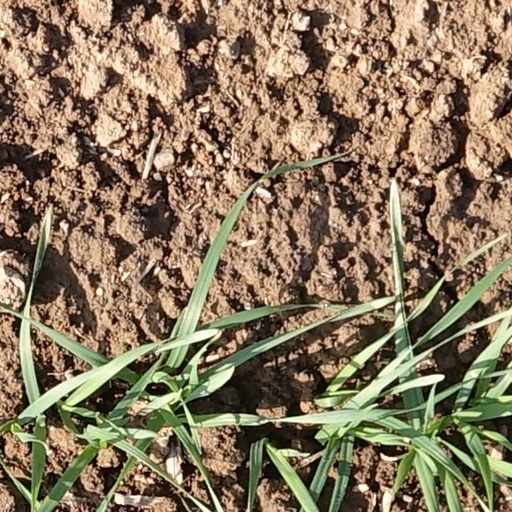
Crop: wheat